History of Poland

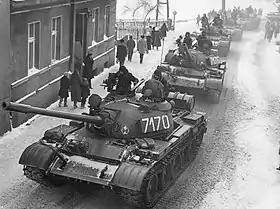
Martial law enforced in December 1981

By the terms of the 1945 Potsdam Agreement signed by the three victorious Great Powers, the Soviet Union retained most of the territories captured as a result of the Molotov–Ribbentrop Pact of 1939, including western Ukraine and western Belarus, and gained others. Lithuania and the Königsberg area of East Prussia were officially incorporated into the Soviet Union, in the case of the former without the recognition of the Western powers.